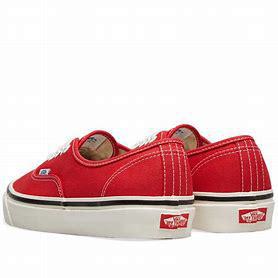
Brand: Vans
Model: UA Authentic 44 DX